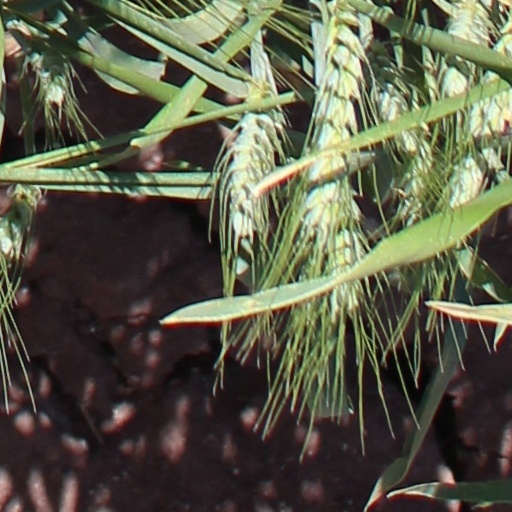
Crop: wheat